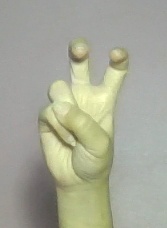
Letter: toot